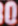
Number: 0